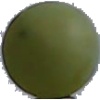
Label: Grape White 4